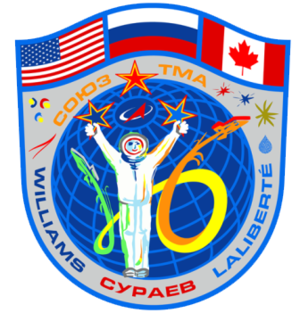
Soyouz TMA-17 est une mission spatiale qui a décollé du cosmodrome de Baïkonour le 20 décembre 2009. Elle assure le transport de trois membres de l'équipage des expéditions 22 et 23 vers la Station spatiale internationale. TMA-17 est le 104ᵉ vol d'un vaisseau spatial Soyouz.
Soyouz TMA-16 est une mission spatiale commencée le 30 septembre 2009. Elle a assuré le transport de deux membres de l'équipage de l'Expédition 21 à la Station spatiale internationale. TMA-16 est le 103ᵉ vol d'un vaisseau spatial Soyouz.
Maxime Viktorovitch Souraïev est un cosmonaute russe né le 24 mai 1972 à Tcheliabinsk en Russie.